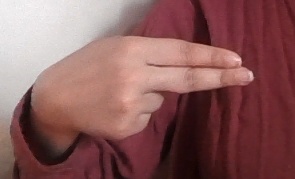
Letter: ain